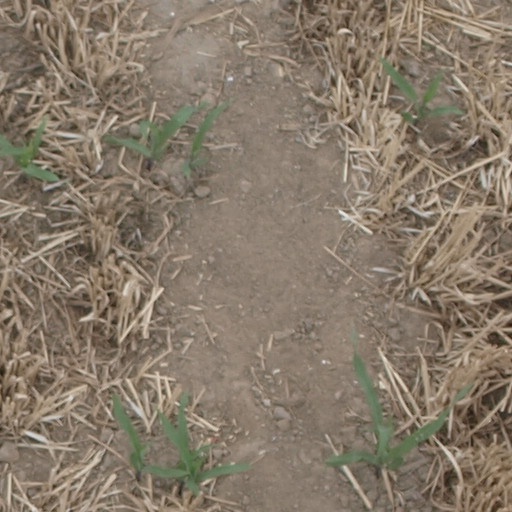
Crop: maize; corn